Taiwanese cuisine

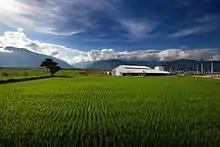
Paddy field in Hualien County

According to Katy Hui-wen Hung, "Taiwanese food history is as murky as Taiwanese politics". This is because Taiwanese cuisine is intricately tied to patterns of migration and colonization. Local and international Taiwanese cuisine, including its history, is a politically contentious topic. Taiwan's complex and diverse identity makes Taiwanese cuisine difficult to define. Tense political relations between Taiwan and China also complicate the history.